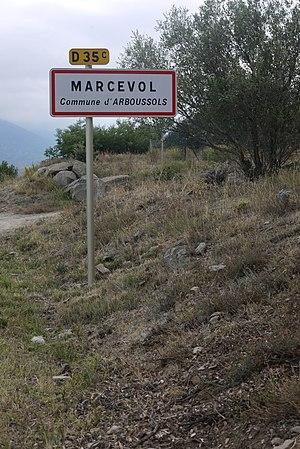
Panneau d'entrée de Marcevol sur la route D35C
Marcevol est une ancienne commune du département français des Pyrénées-Orientales. Elle fait aujourd'hui partie de la commune d'Arboussols.